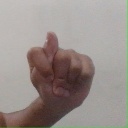
अक्षर: ट